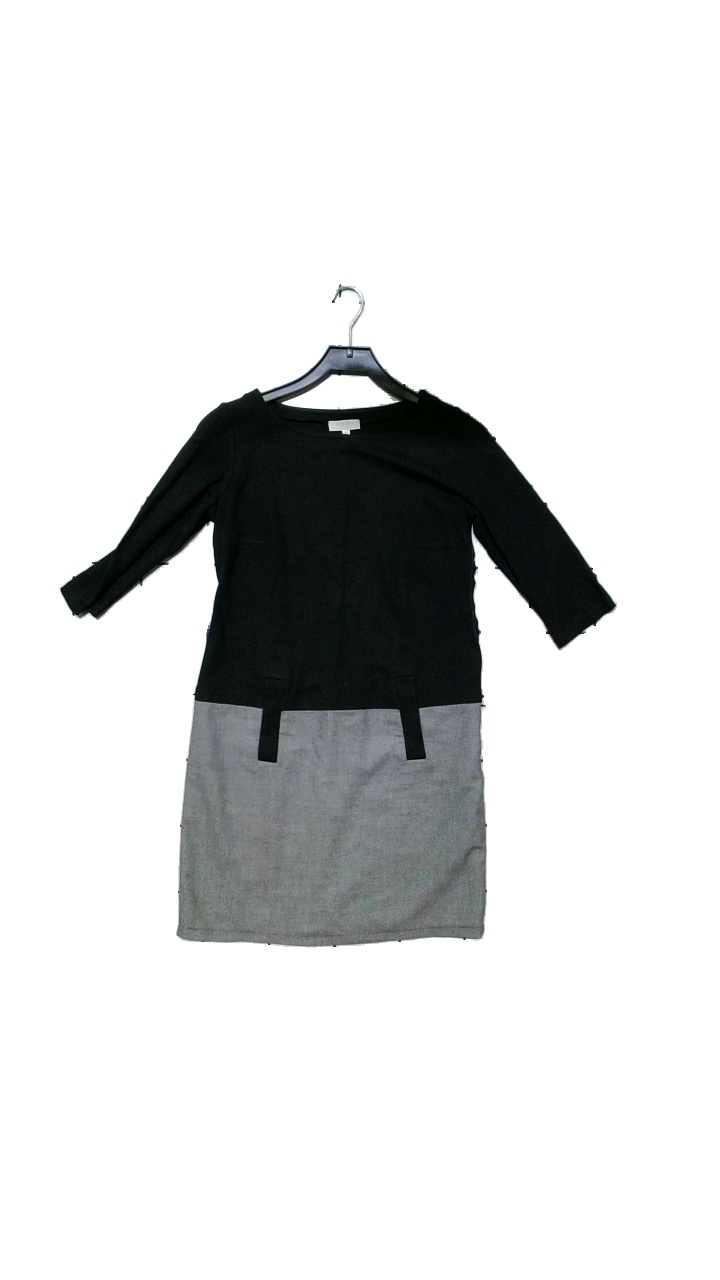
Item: Dress (Ladies)
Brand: Zendra
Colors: Black, Brown
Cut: Regular
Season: All
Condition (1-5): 3
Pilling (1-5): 4
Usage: Reuse
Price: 50-100